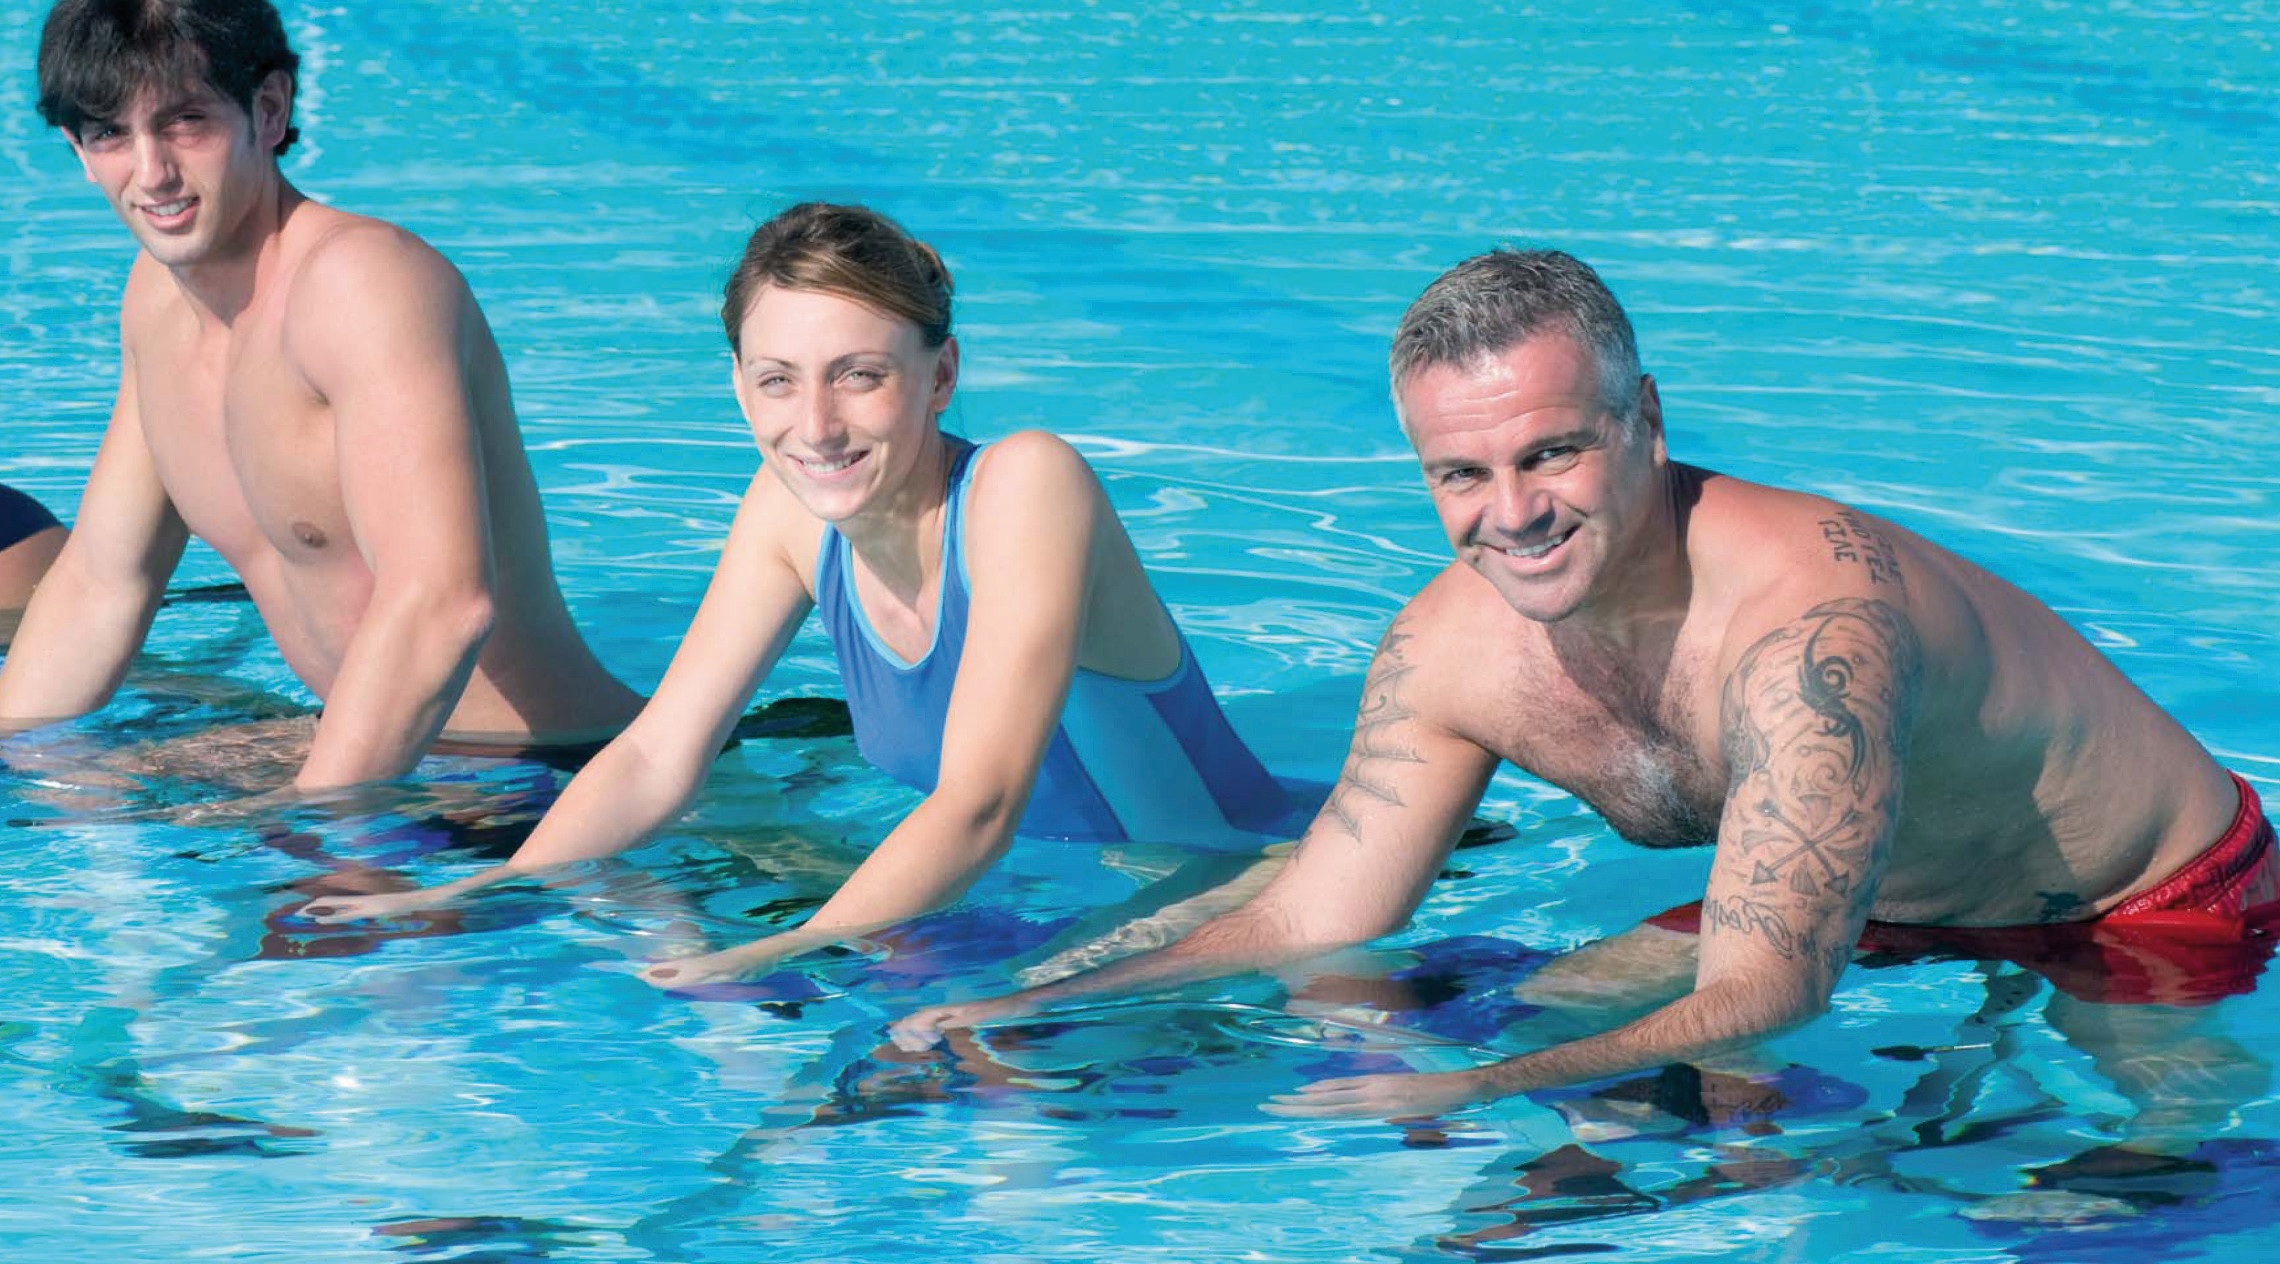
sport, bike, vacation, swimming pool, leisure, swimming, swimmer, sports, water sport, aquabike